French Louisianians

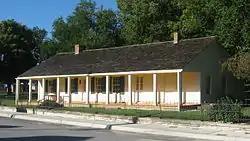
An Illinois Creole house of Prairie du Rocher, Illinois.

In 1717, when the channel at Dauphine island (present-day Dauphin Island) had become choked with sand, de l'Épinay and de Bienville decided to make use of the harbor at Ship Island. They ordered a new fort to be constructed on the mainland opposite, selecting a place one league west of Old Biloxi for a site across Biloxi Bay. The transport ship "Dauphine", commanded by M. Berranger, had arrived with many carpenters and masons. They built the new fort, known as New Biloxi ("Nouveau-Biloxi") and also as "Fort Louis". In 1719, Fort Maurepas (at Old Biloxi) was burned; it was never reconstructed by the French. Another fort and magazines were also constructed on Ship Island, in the Gulf of Mexico.